Crypsis

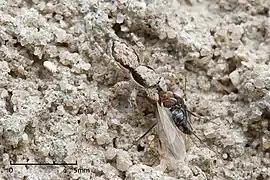
Camouflage allows animals like this disruptively-patterned spider to capture prey more easily.

Many animals have evolved so that they visually resemble their surroundings by using any of the many methods of natural camouflage that may match the color and texture of the surroundings (cryptic coloration) and/or break up the visual outline of the animal itself (disruptive coloration). Such animals, like the tawny dragon lizard, may resemble rocks, sand, twigs, leaves, and even bird droppings (mimesis). Other methods including transparency and silvering are widely used by marine animals.